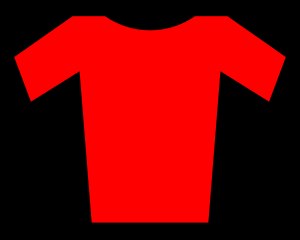
Maglia rosso passione
maglia rosso passione (2010-)
Pointtrøjen i Giro d'Italia er rød og bæres af rytteren som har taget flest point på etaperne. Den blev indført i 1967 og var rød frem til den blev byttet ud med en lilla trøje i 1970. Den blev kalt Maglia ciclamino og blev brugt frem til og med 2009 da den blev byttet ud med den nuværende.